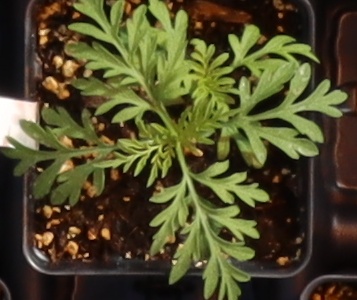
Label: Ragweed